Tomasz Konieczny

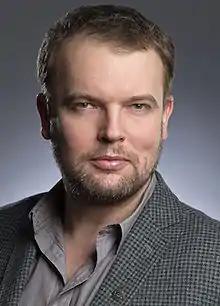
Konieczny in 2012

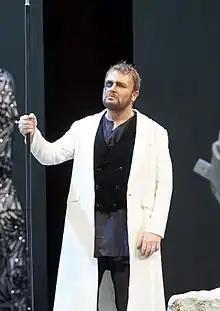
Tomasz Konieczny as Wotan in "Das Rheingold", Staatsoper Wien

He was born on 10 January 1972 in Łódź, Poland. He commenced his studies as an actor at the Film, TV and Theatre Academy in Łódź. Following this he studied voice at the Chopin University of Music in Warsaw, finishing his studies under the guidance of Professor Christian Elßner at the Hochschule für Musik Carl Maria von Weber in Dresden.